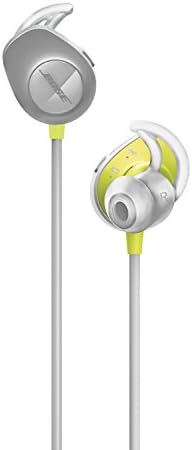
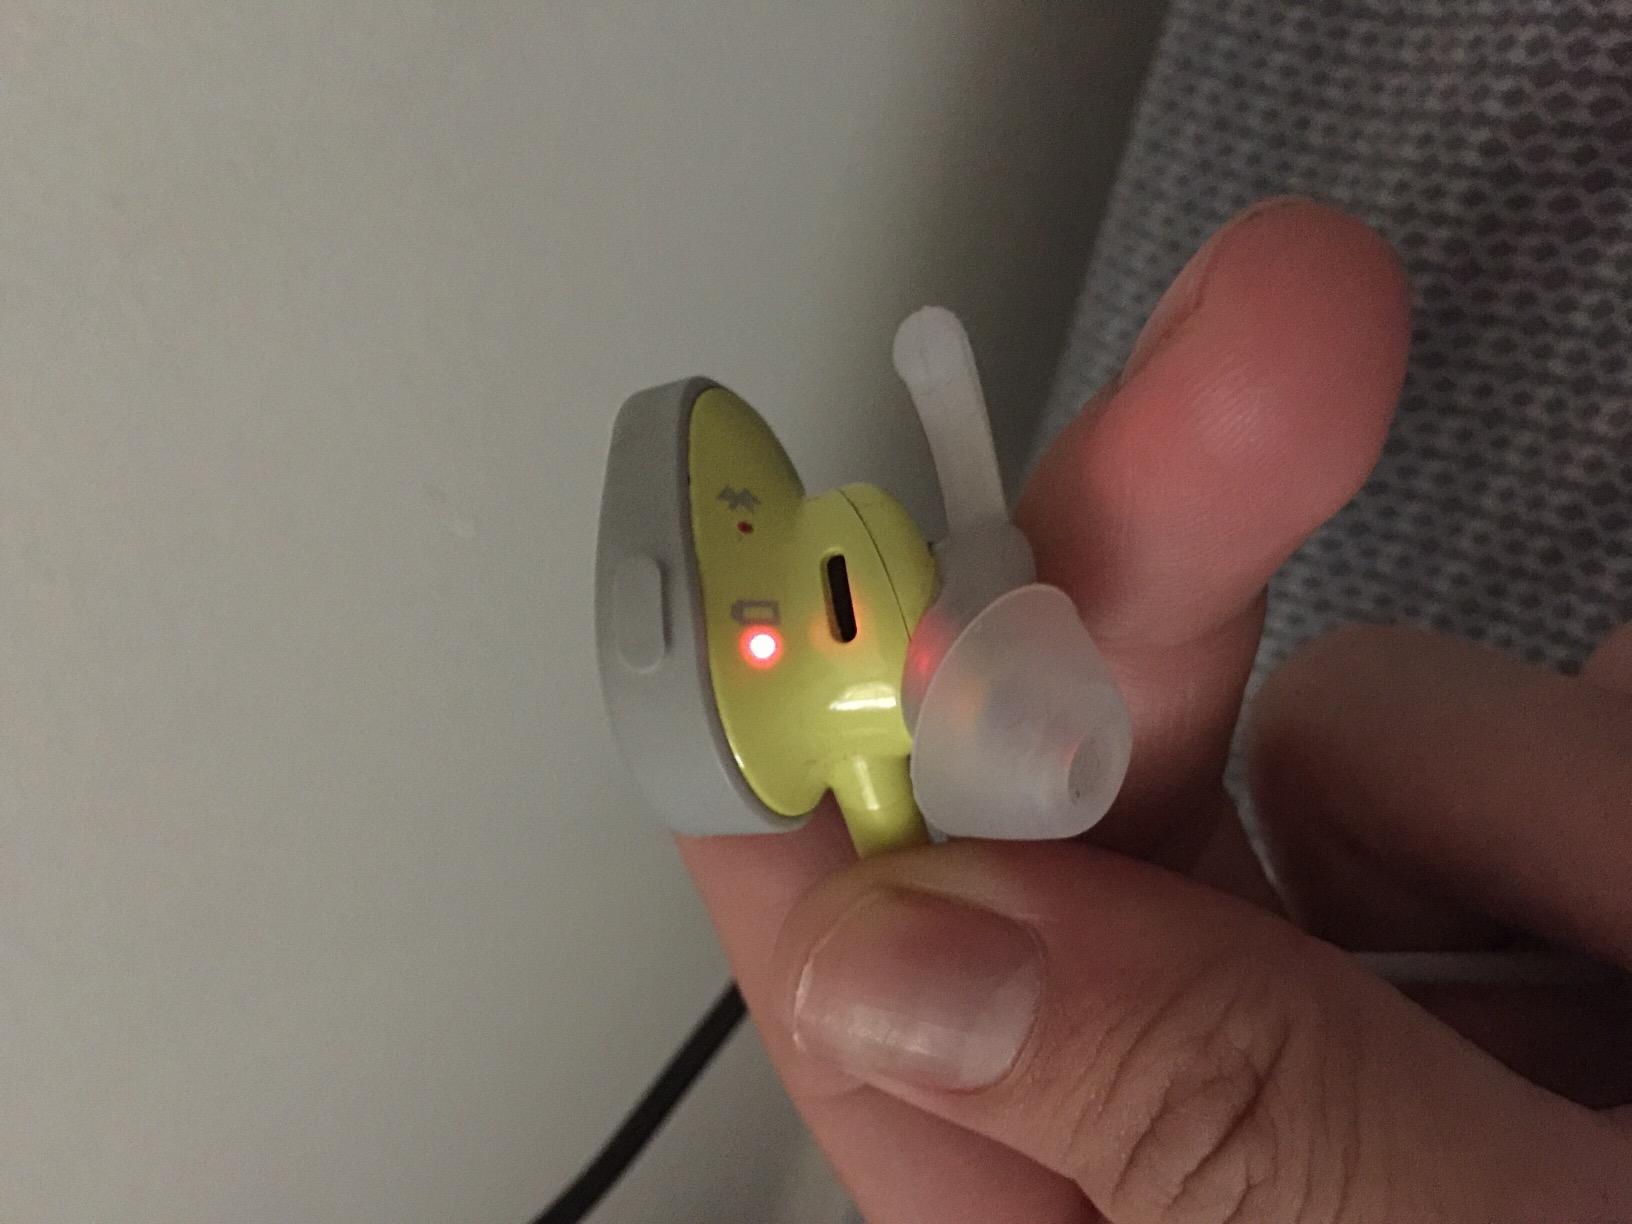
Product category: headphones
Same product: yes